Friedrich Traun

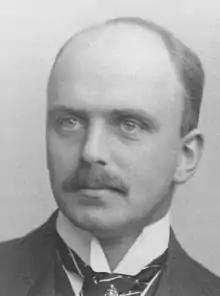
Traun in 1907

Friedrich Adolf "Fritz" Traun (29 March 1876 – 11 July 1908) was a German athlete and tennis player. Born into a wealthy family, he participated in the 1896 Summer Olympics and won a gold medal in men's doubles. He committed suicide after being accused of fathering a child out of wedlock.